2024 Bass Pro Shops Night Race

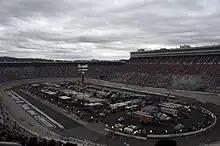
Bristol Motor Speedway, the track where the race was held.

The Bristol Motor Speedway, formerly known as Bristol International Raceway and Bristol Raceway, is a NASCAR short track venue located in Bristol, Tennessee. Constructed in 1960, it held its first NASCAR race on July 30, 1961. Despite its short length, Bristol is among the most popular tracks on the NASCAR schedule because of its distinct features, which include extraordinarily steep banking, an all concrete surface, two pit roads, and stadium-like seating. It has also been named one of the loudest NASCAR tracks.